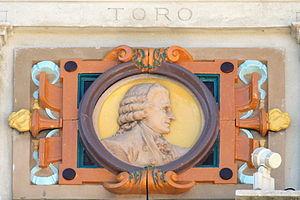
Médaillon de Bernard Turreau dit Toro sculpté par Hugoulin situé sur la façade de l'aile ""Musée"" du musée d'art de Toulon."
Bernard Honoré Turreau dit Bernard Toro né à Toulon en 1672 et mort dans la même ville le 26 janvier 1731 est un sculpteur français.
Le musée d'Art de Toulon est l’un des espaces de conservation et d'exposition des collections municipales.